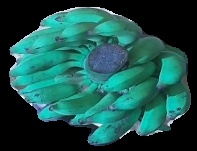
Variety: elakki-bale
Grade: grade3